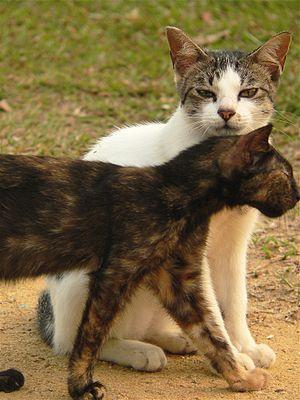
Le singapura est une race de chat probablement originaire de Singapour et développée aux États-Unis. Ce chat est caractérisé par sa robe seal ticked tabby à poils courts ainsi que par sa taille : le singapura est considéré comme la plus petite race de chat au monde. Ses yeux en amande sont très grands par rapport à sa tête ronde, ses oreilles ont une base large avec une extrémité peu pointue.